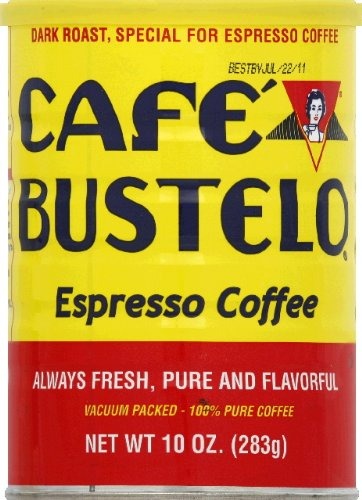
Item Name: Bustelo Coffee Can Rglr
Product Description: Hispanic food
Value: 120.0
Unit: Ounce

Price: 43.565